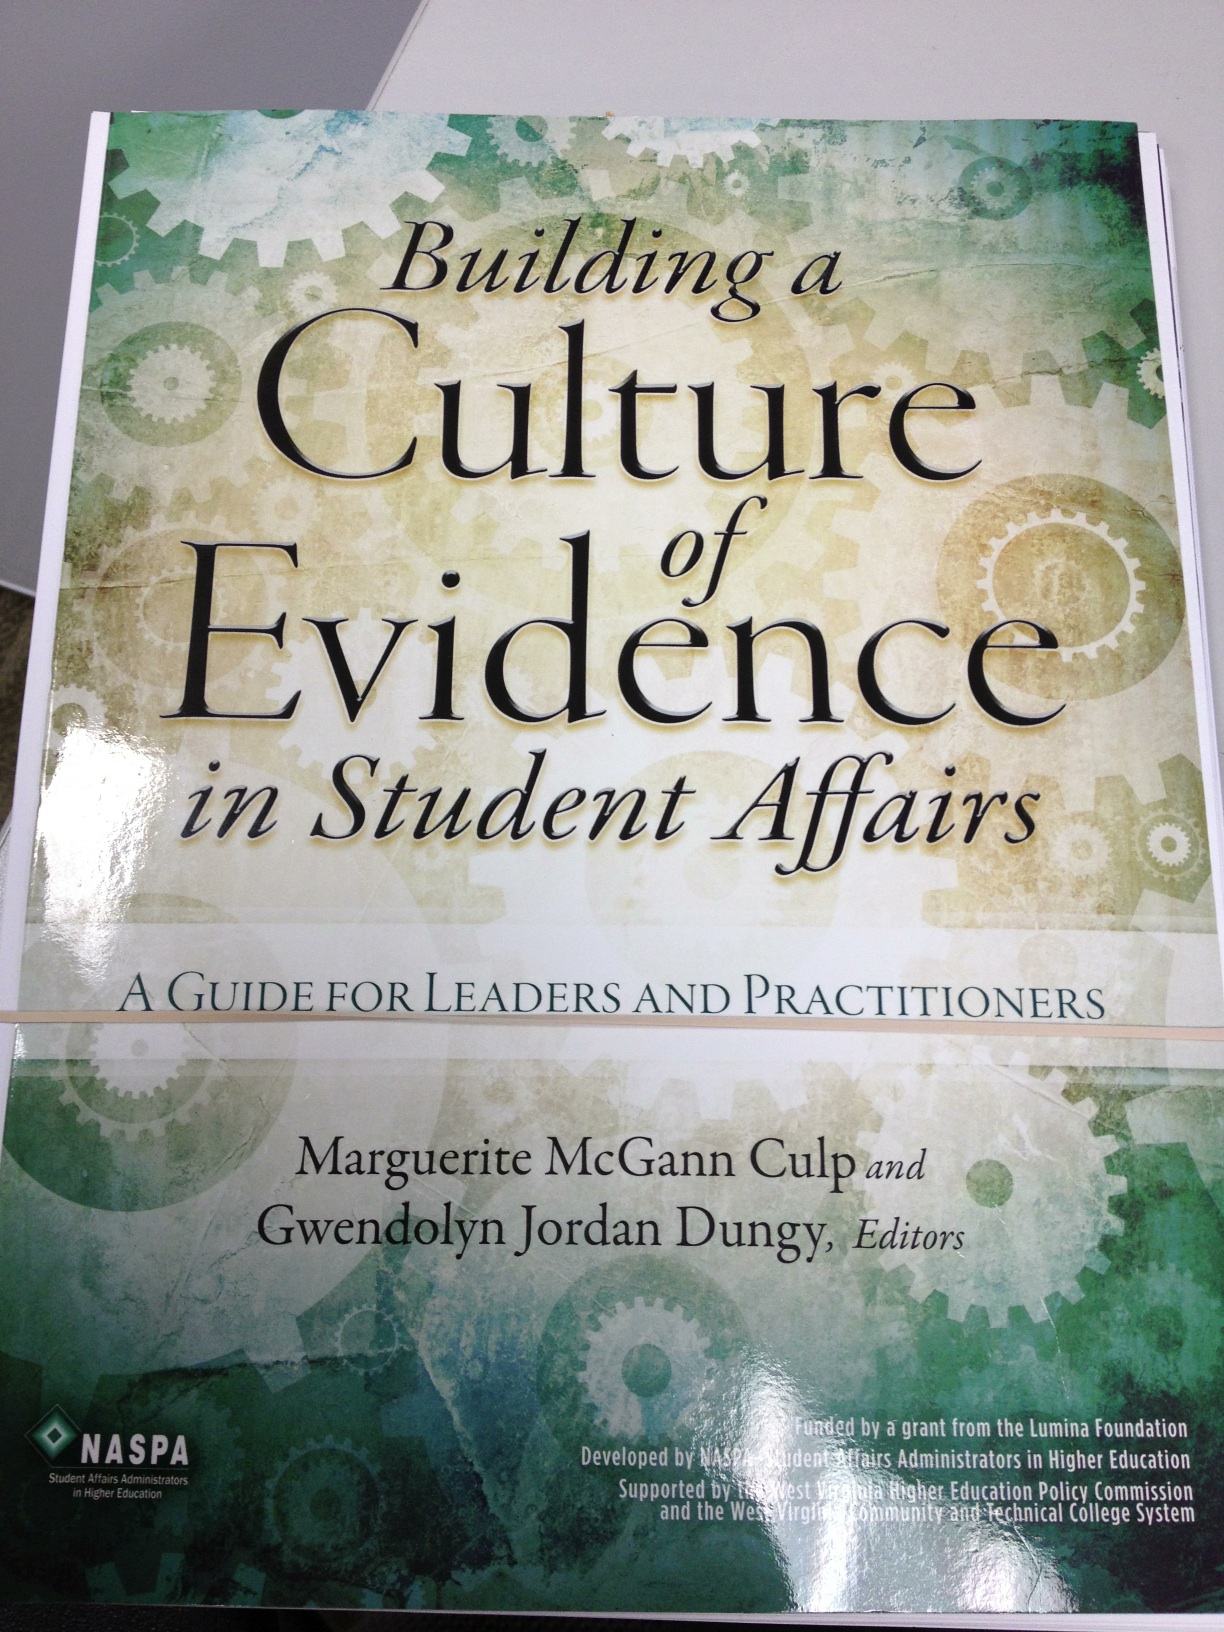Question: What book is this?
Answer: building culture evidence in student affairs